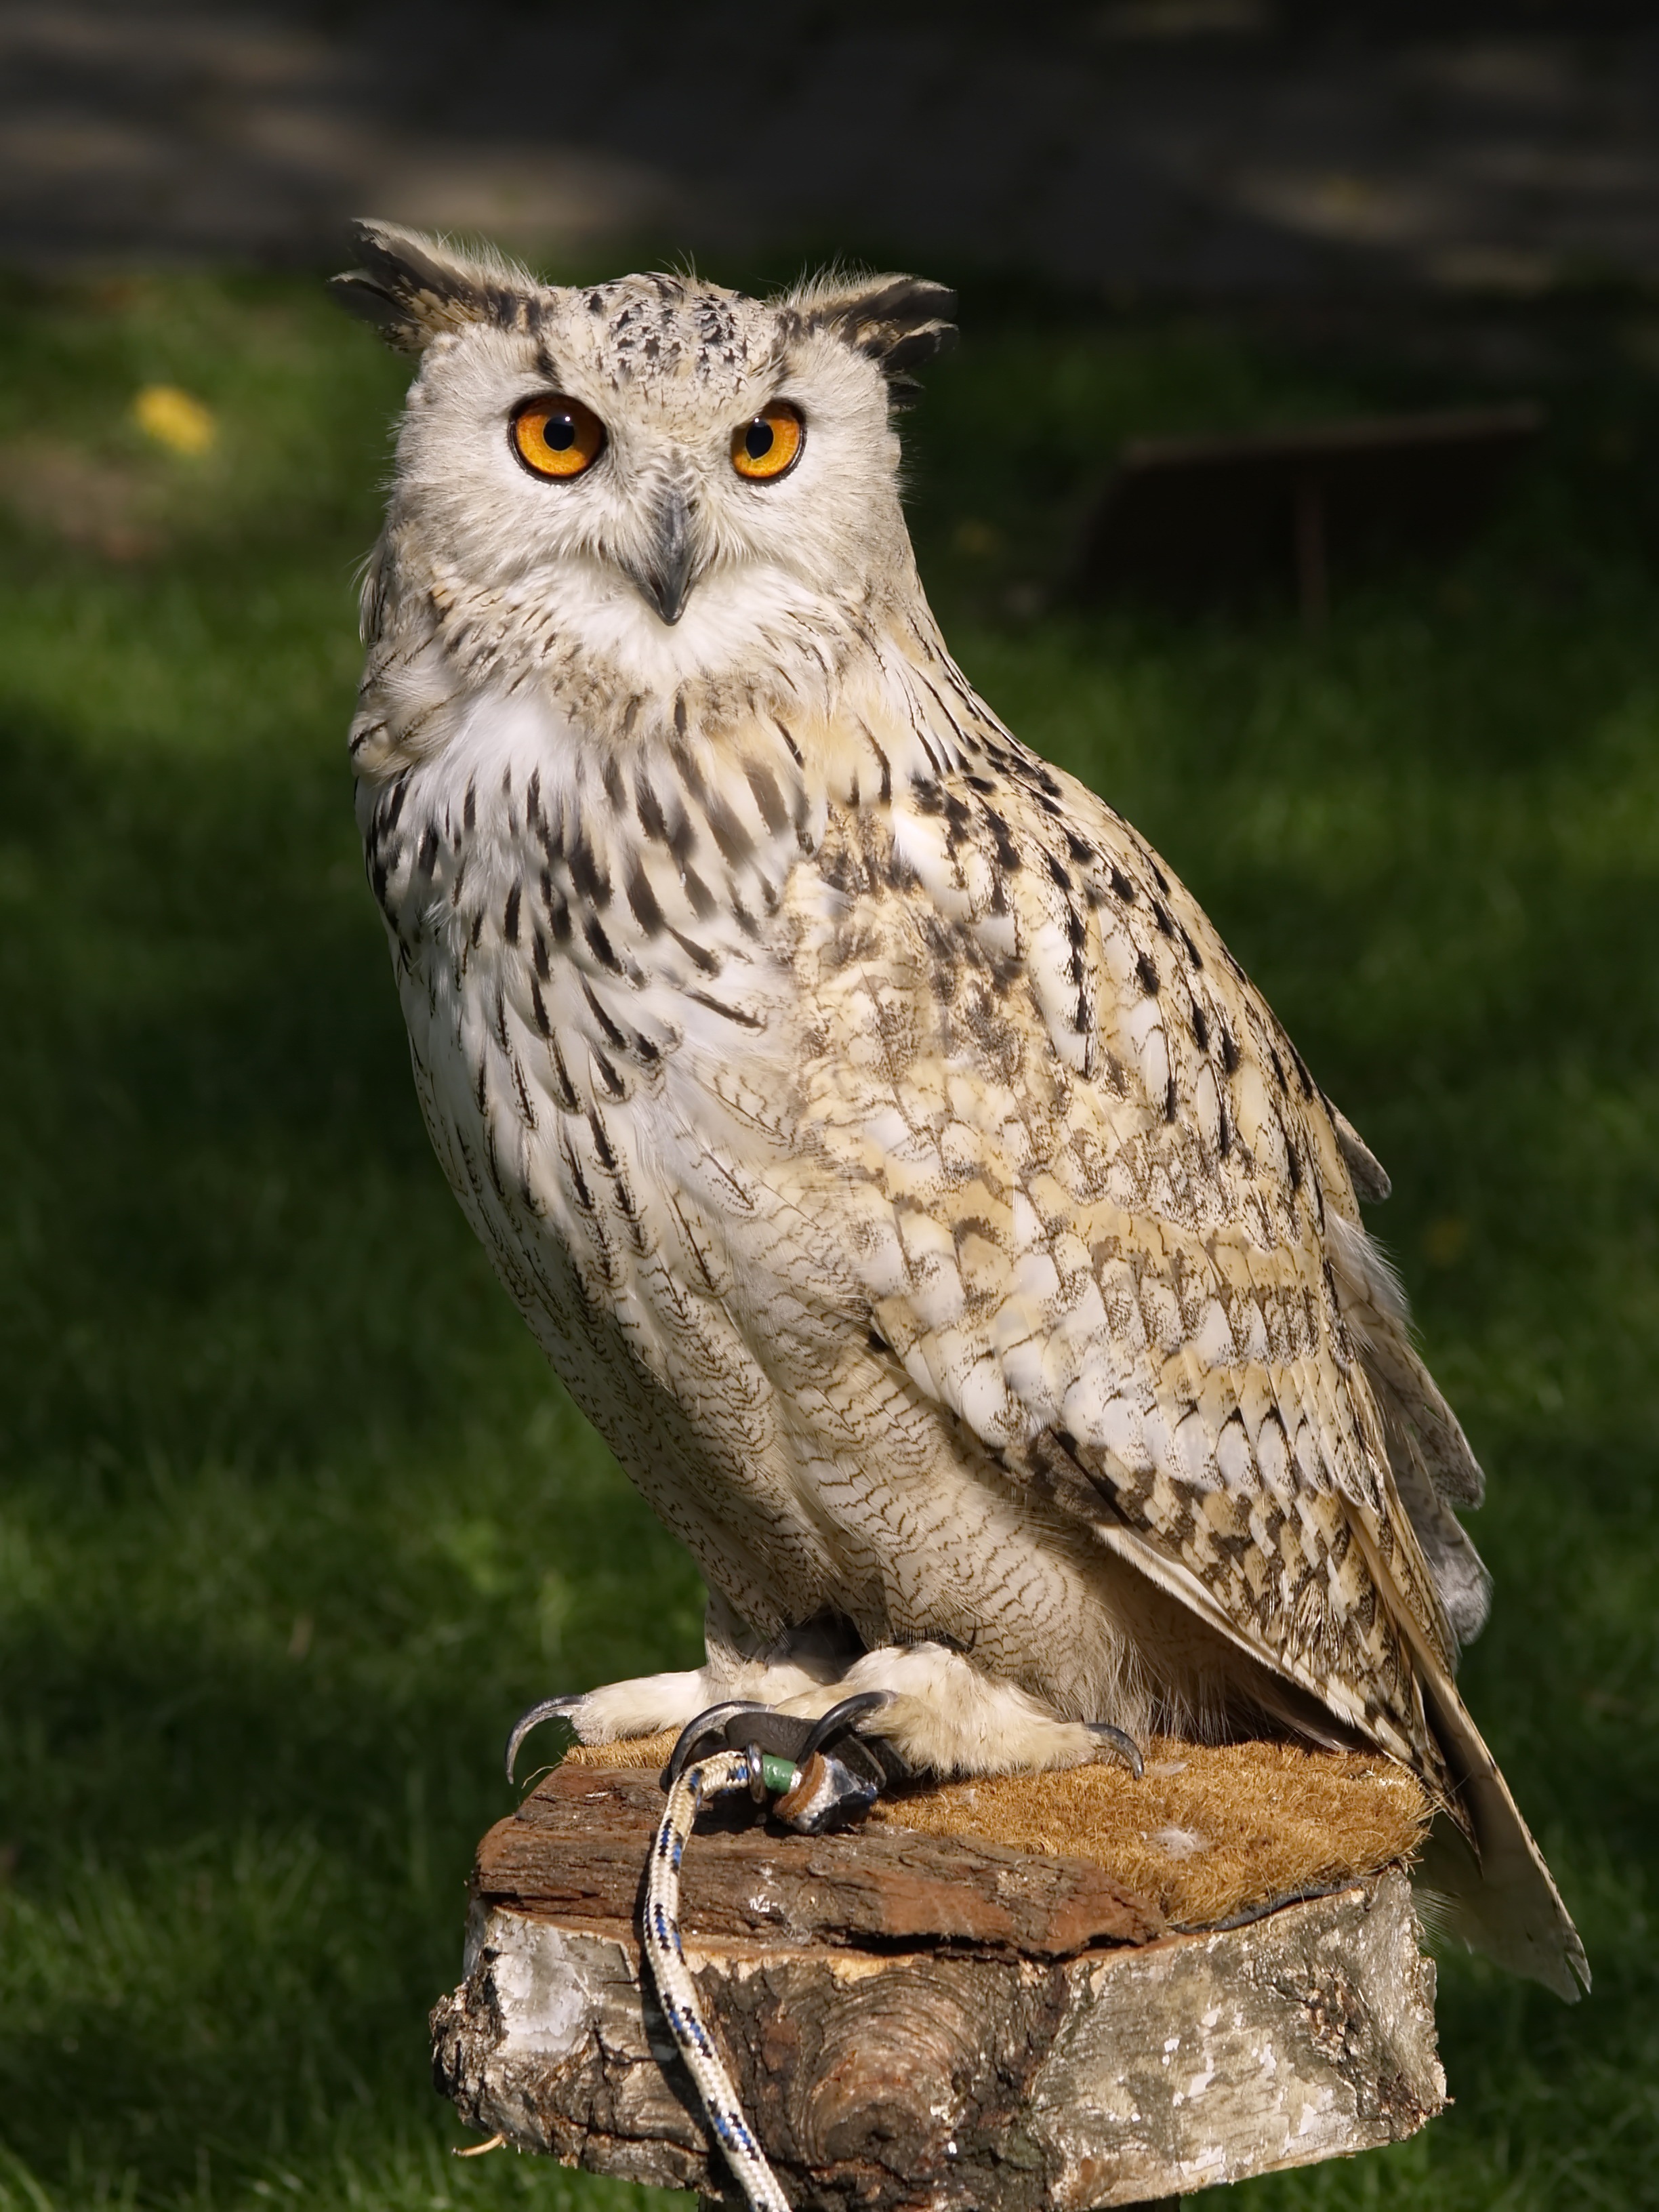
bird, wing, animal, wildlife, beak, owl, feather, avian, fauna, bird of prey, close up, vertebrate, falcon, perched, eurasian eagle owl, accipitriformes